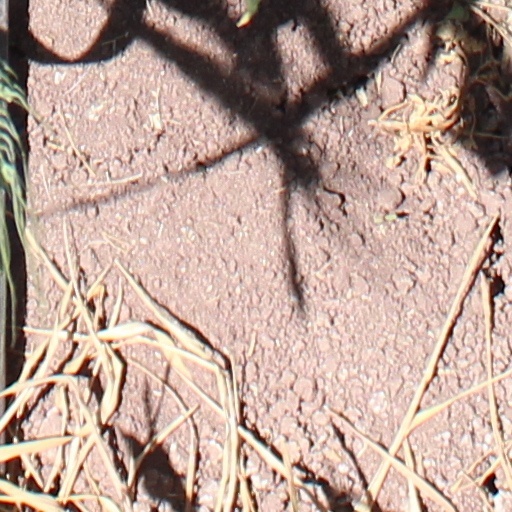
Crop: wheat